Coral

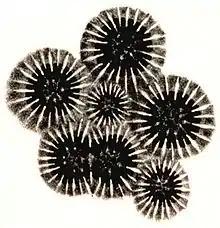
Basal plates (calices) of "Orbicella annularis" showing multiplication by budding (small central plate) and division (large double plate)

Environmental cues that influence the release of gametes into the water vary from species to species. The cues involve temperature change, lunar cycle, day length, and possibly chemical signalling.